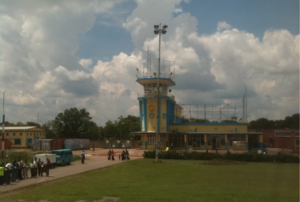
Lubumbashi est, selon les estimations, la deuxième ou troisième ville de la République démocratique du Congo quant au nombre d'habitants, titre disputé avec Mbuji-Mayi. Elle est devancée par Kinshasa. Lubumbashi était le chef-lieu de la province du Katanga jusqu'en 2015. Elle devient ensuite le chef-lieu de la province du Haut-Katanga.
L'aéroport international de Lubumbashi est un aéroport situé à Luano dans la ville de Lubumbashi, en République démocratique du Congo.